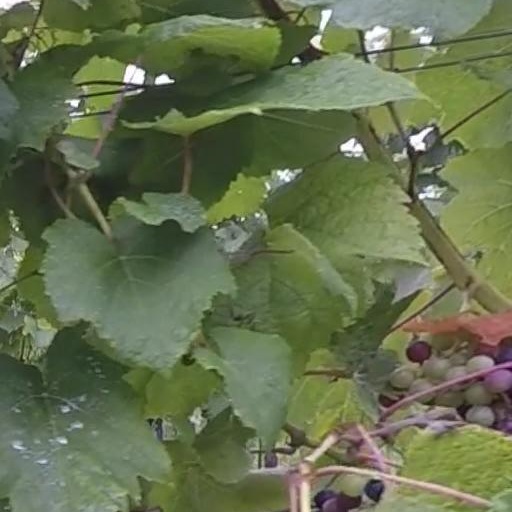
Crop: grape